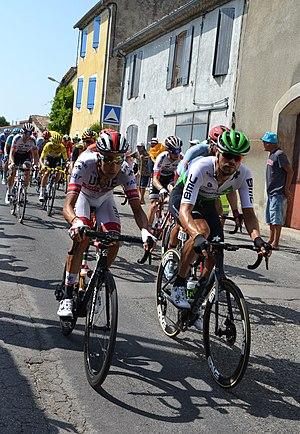
Passage du peloton à Lédignan avec au fond le maillot jaune Julian Alaphilippe.
La 16ᵉ étape du Tour de France 2019 se déroule le mardi 23 juillet 2019 autour de Nîmes, sur un parcours peu vallonné de 177 kilomètres et sous une forte chaleur. Une échappée de cinq coureurs est reprise peu avant l'arrivée et l'étape est finalement remportée au sprint par l'Australien Caleb Ewan. L'étape est marquée par l'abandon sur chute d'un des favoris, Jakob Fuglsang alors 9ᵉ du classement général. Les premiers des classements restent les mêmes à l'issue de l'étape : Julian Alaphilippe pour le général, Peter Sagan pour les points, Tim Wellens pour la montagne, Egan Bernal pour le meilleur jeune et Movistar pour le classement par équipes. Alexis Gougeard, un des cinq échappés, est élu le plus combatif du jour.